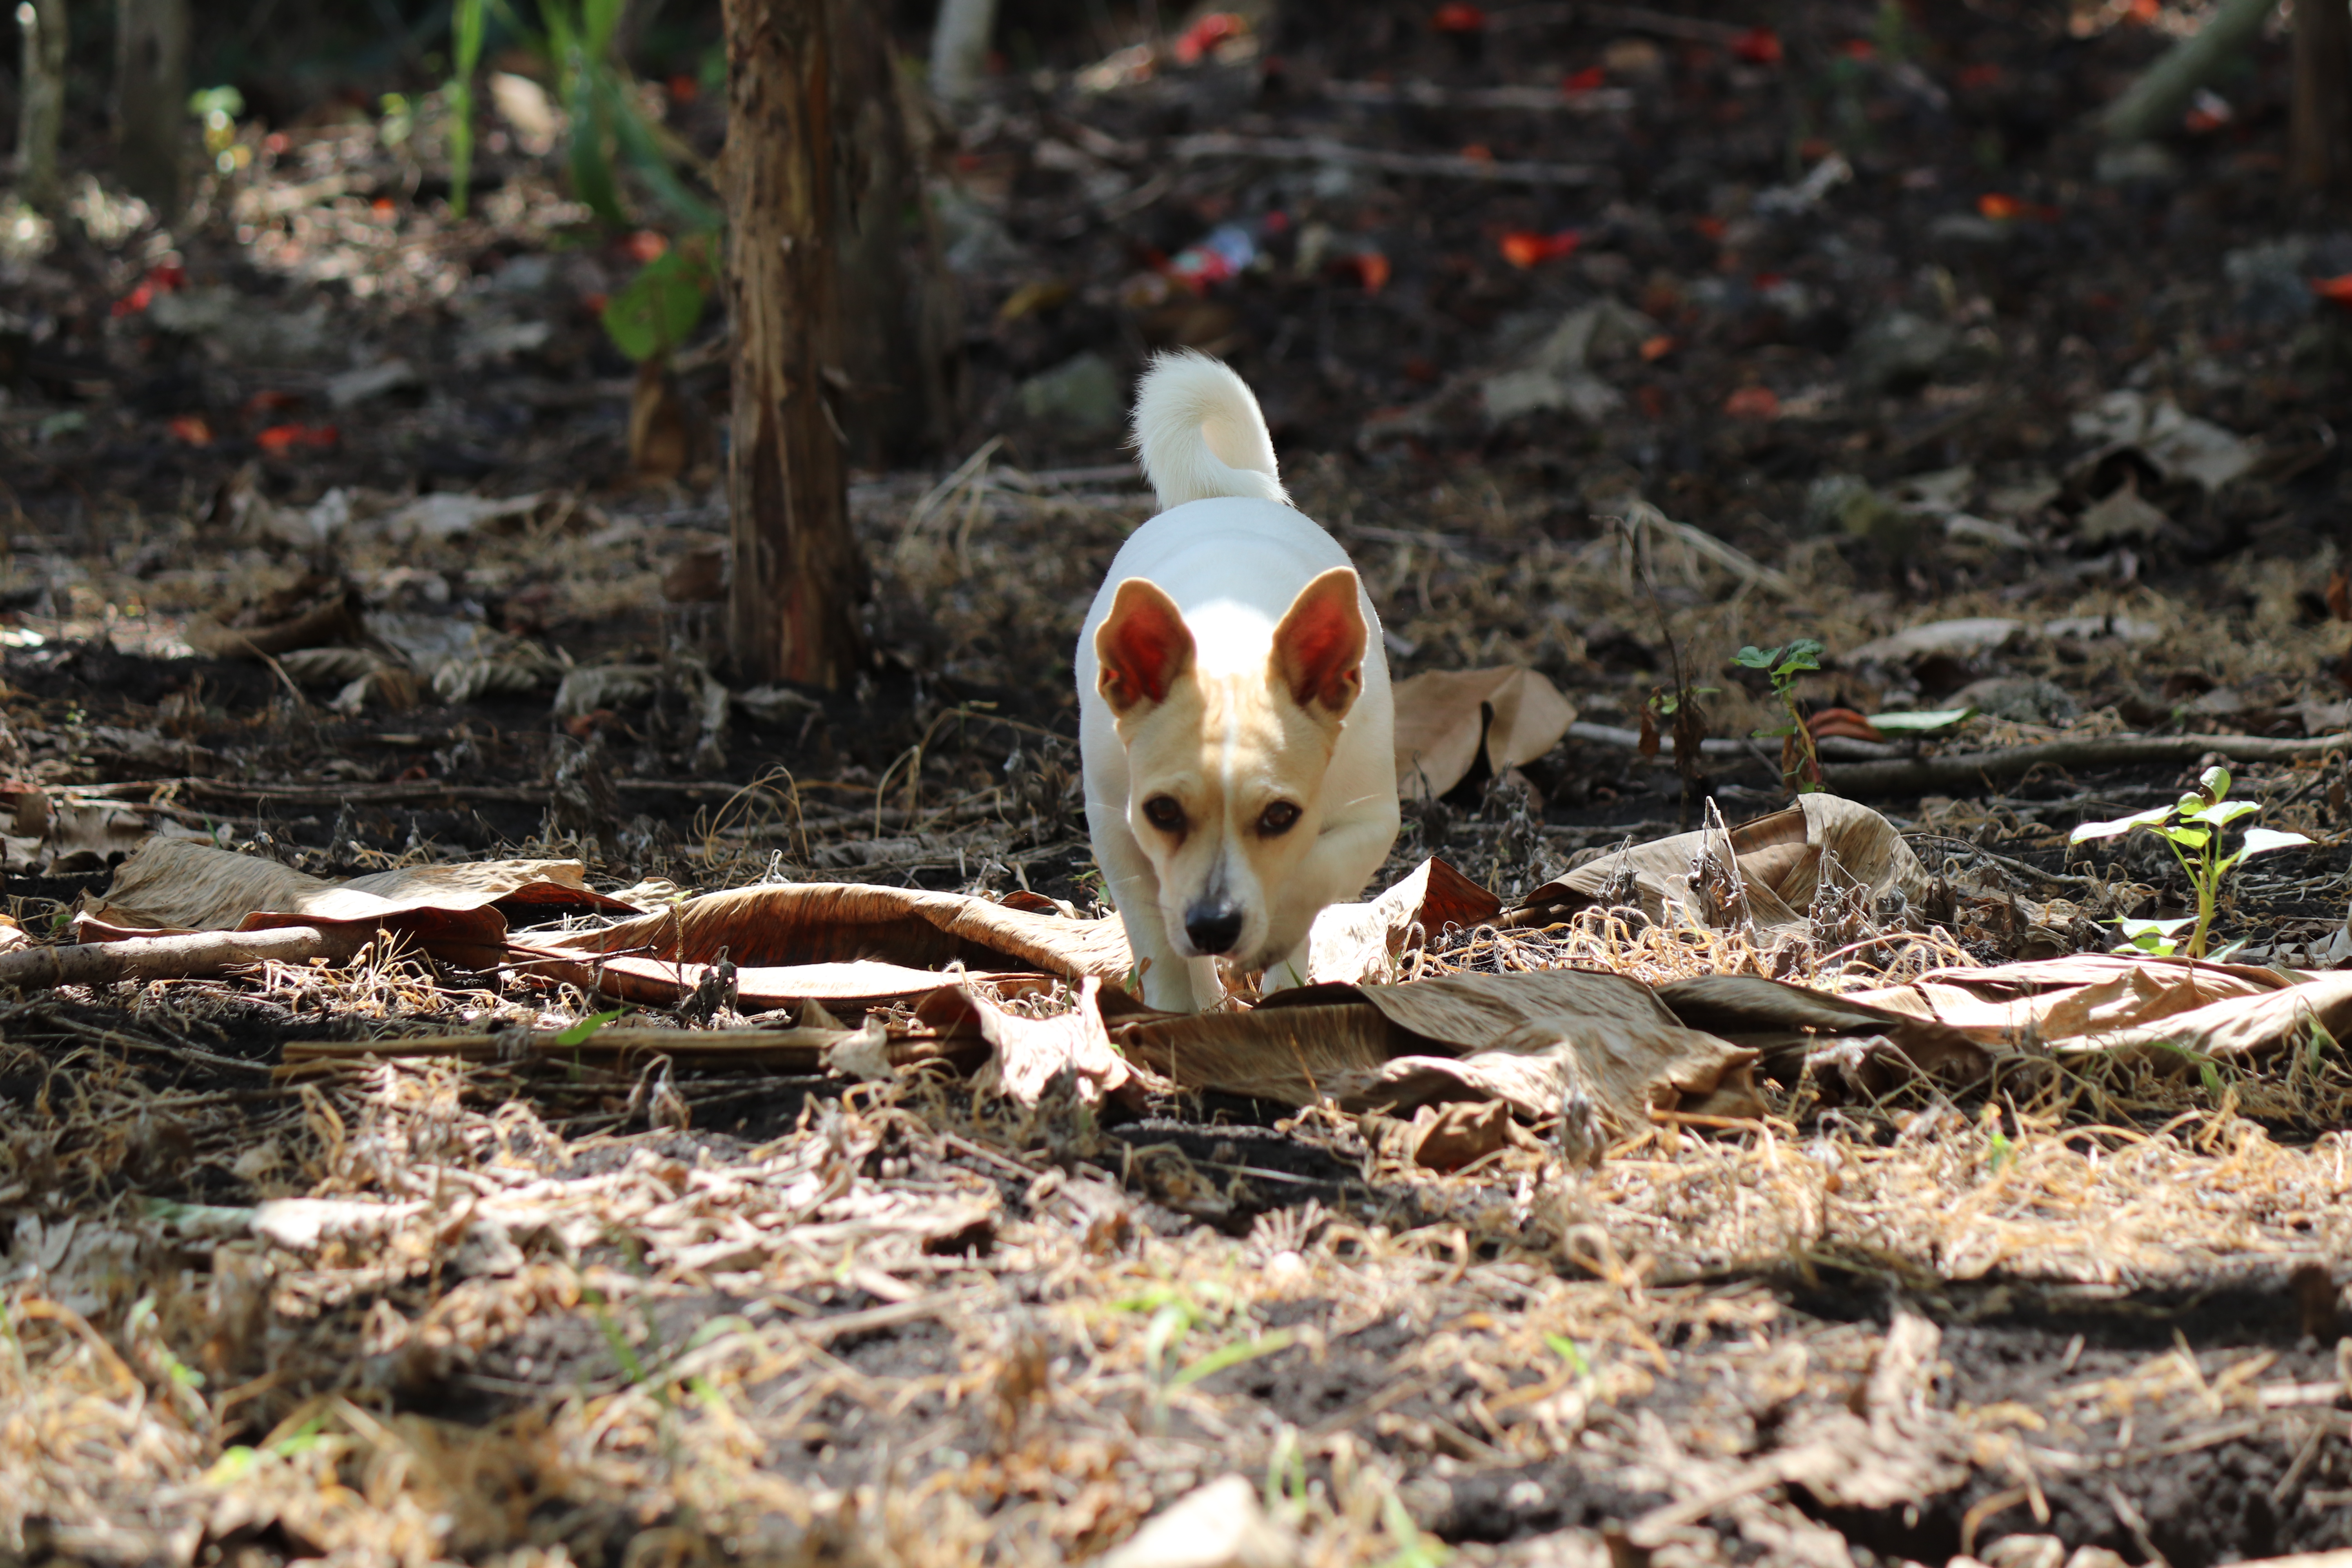
dog, nature, dog breed, carnivore, fawn, companion dog, wood, terrestrial animal, grass, tail, tree, soil, deciduous, sporting group, canidae, autumn, carmine, forest, plant, woodland, wildlife